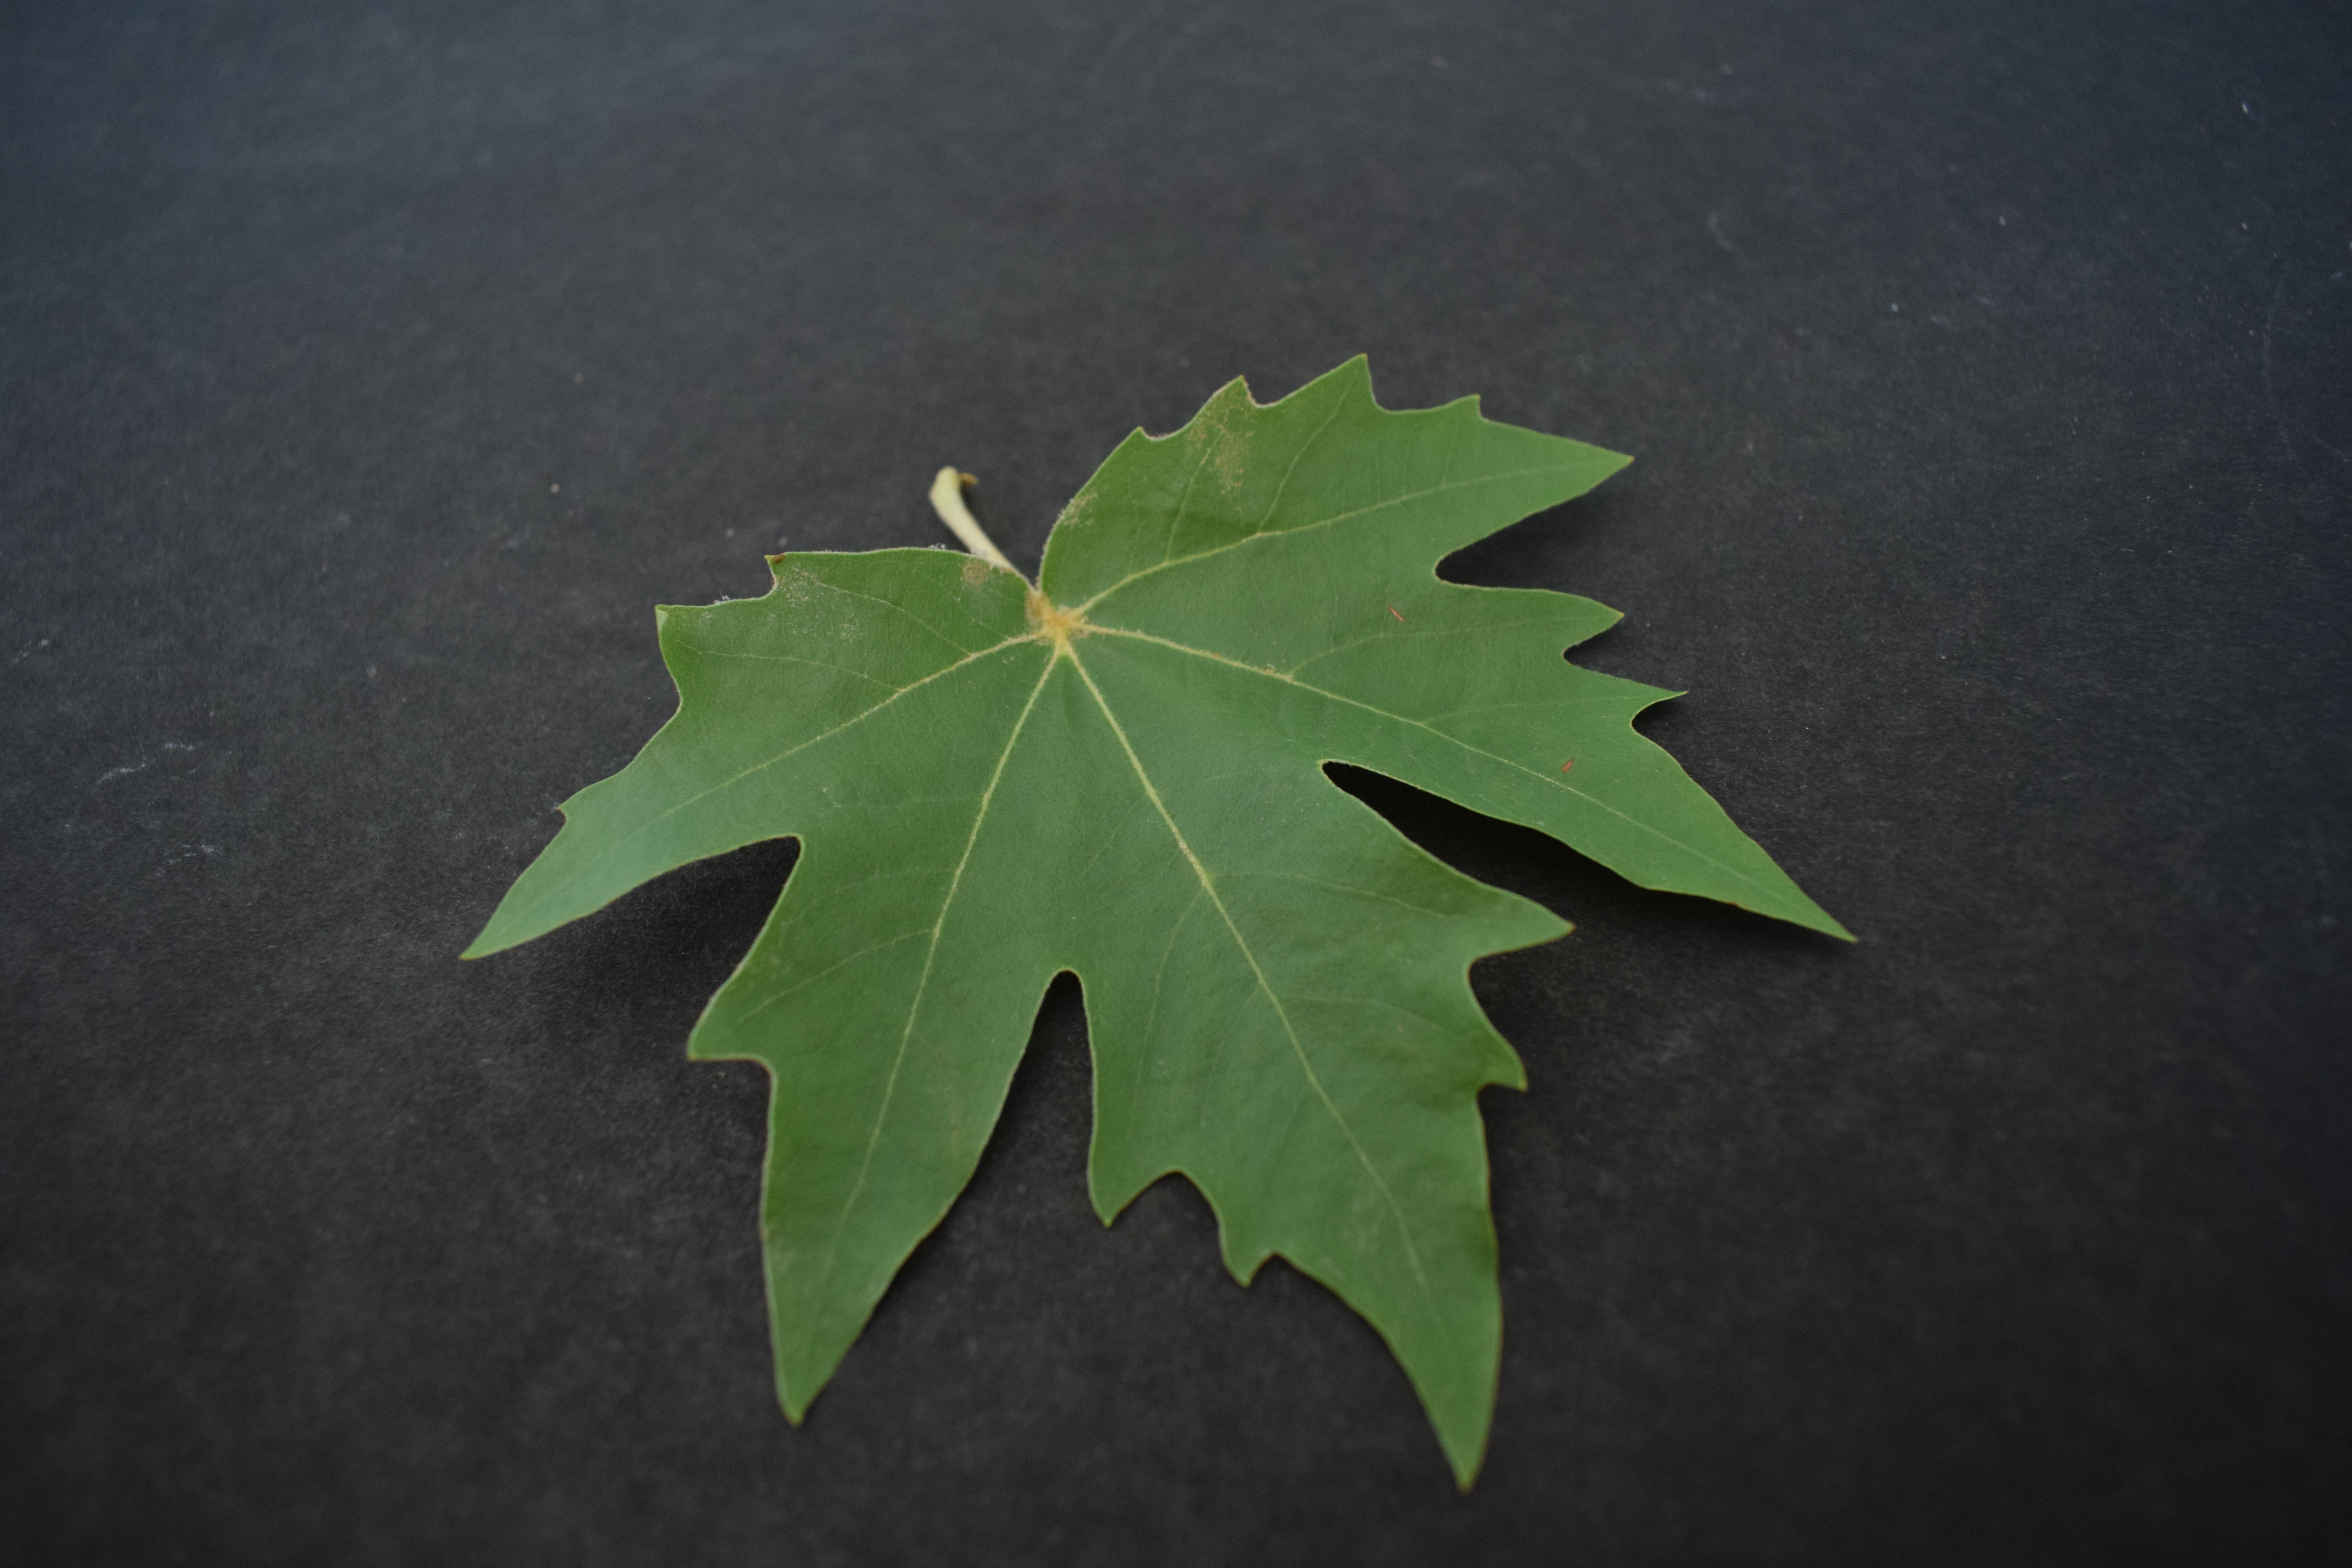
Plant species: Chinar